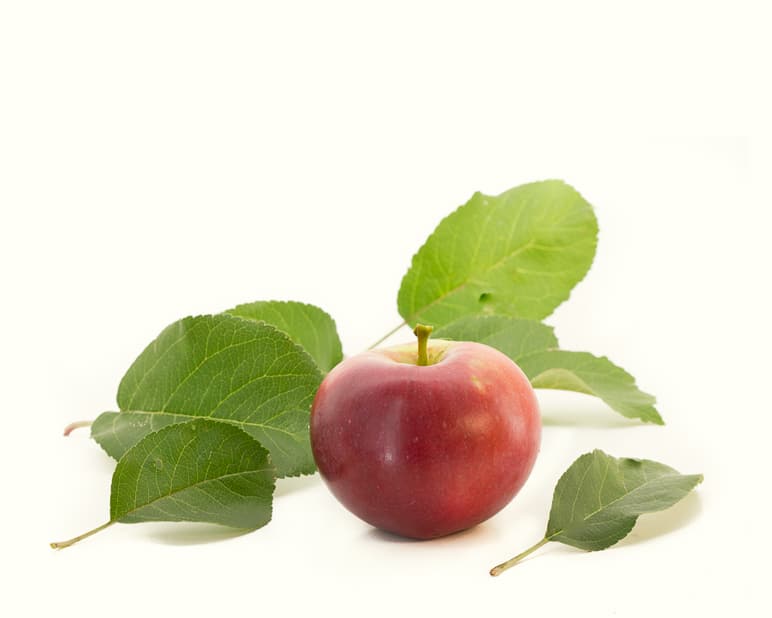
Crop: apple
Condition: healthy